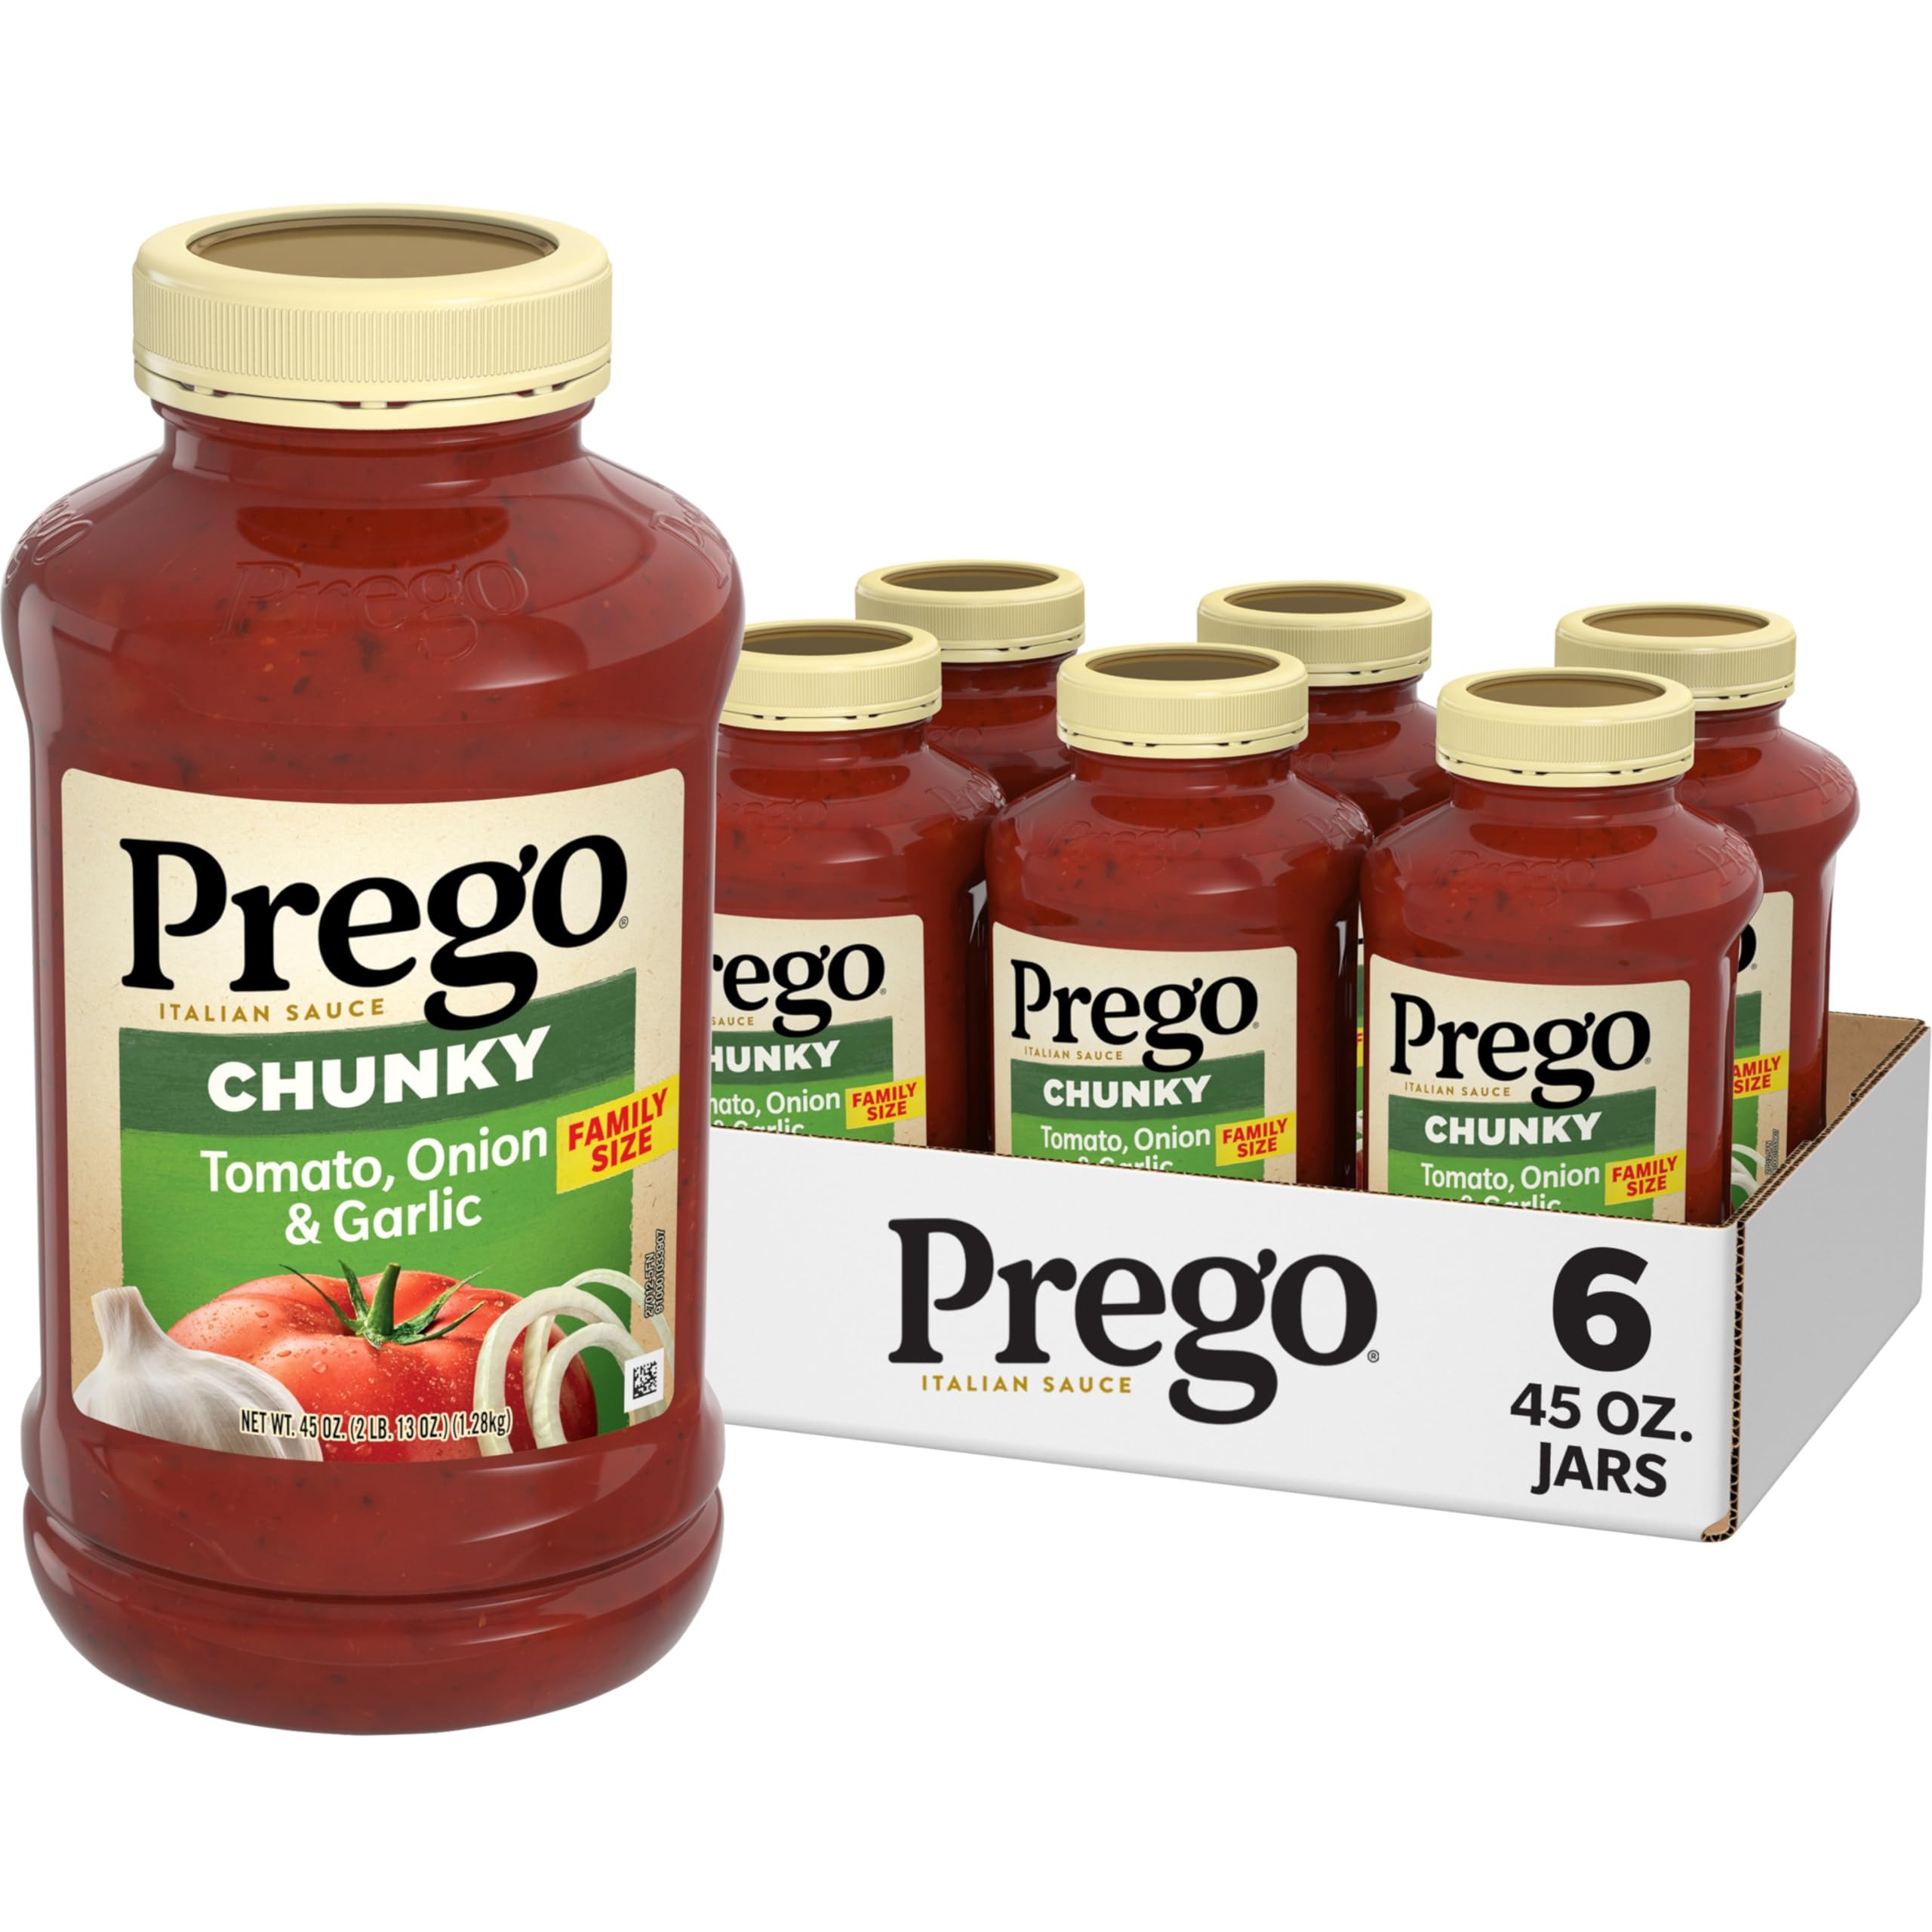
Item Name: Prego Chunky Tomato with Garlic and Onion Pasta Sauce, 45 Oz Jar (Case of 6)
Bullet Point 1: Six (6) 45 oz jars of Prego Chunky Tomato with Garlic and Onion Pasta Sauce
Bullet Point 2: Pasta sauce with thickness you can see and a taste that everyone loves
Bullet Point 3: Features the bold flavors of tomatoes, roasted garlic and sweet onions
Bullet Point 4: This Prego spaghetti sauce is a gluten free, vegan sauce
Bullet Point 5: Makes a great topping for any pasta or a base for other recipes
Value: 270.0
Unit: Ounce

Price: 4.61